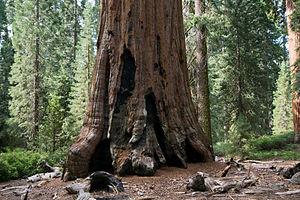
Kashyyyk est une planète fictive de Star Wars. Elle a été créée en 1978 pour un téléfilm de l'univers étendu de Star Wars.